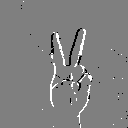
ASL letter: v